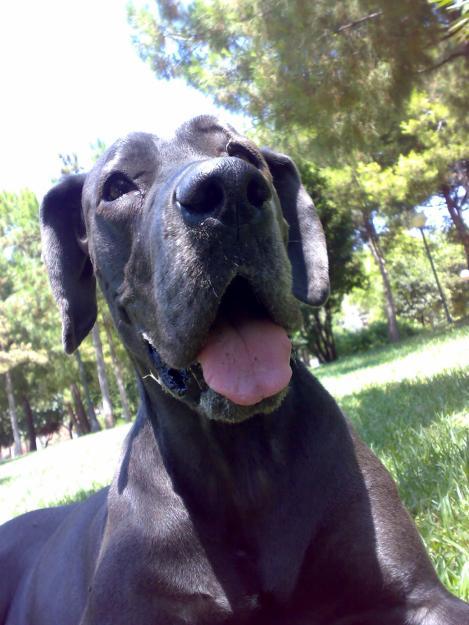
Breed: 206-n000035-Great_Dane